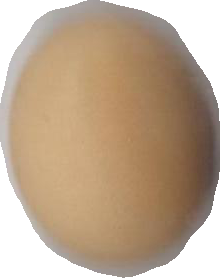
Variety: Anjasmoro